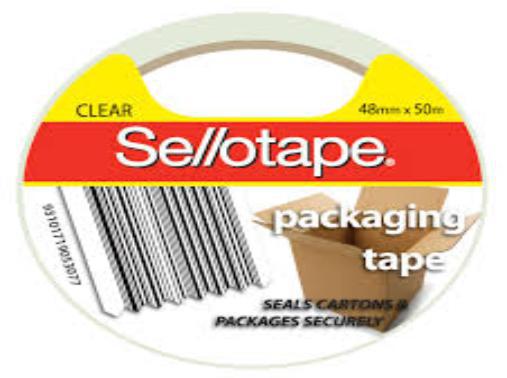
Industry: Necessities